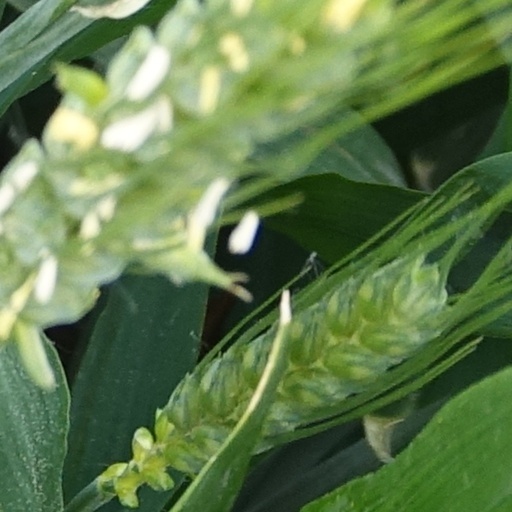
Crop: wheat